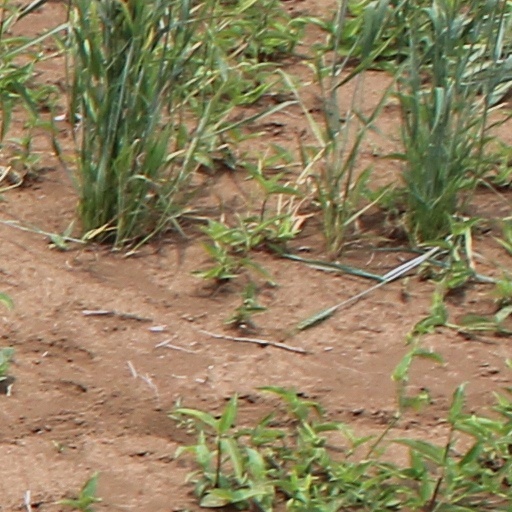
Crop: wheat